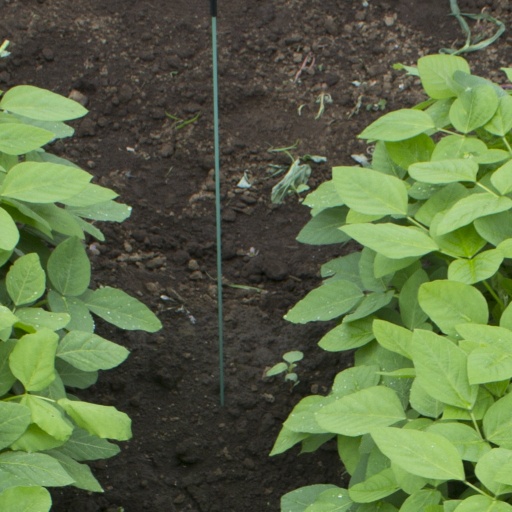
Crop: soybean